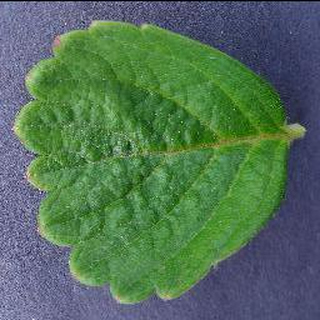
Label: healthy_strawberry